Gymnastics

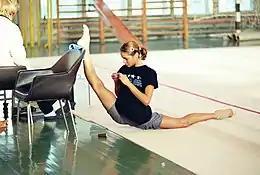
Russian rhythmic gymnast Irina Tchachina stretching in her warm-up before practice

Artistic gymnastics is usually divided into men's and women's gymnastics. Men compete on six events: floor exercise, pommel horse, still rings, vault, parallel bars, and horizontal bar, while women compete on four: vault, uneven bars, balance beam, and floor exercise. In some countries, women at one time competed on the rings, horizontal bar, and parallel bars (for example, in the 1950s in the USSR).